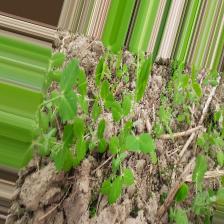
Label: Normal